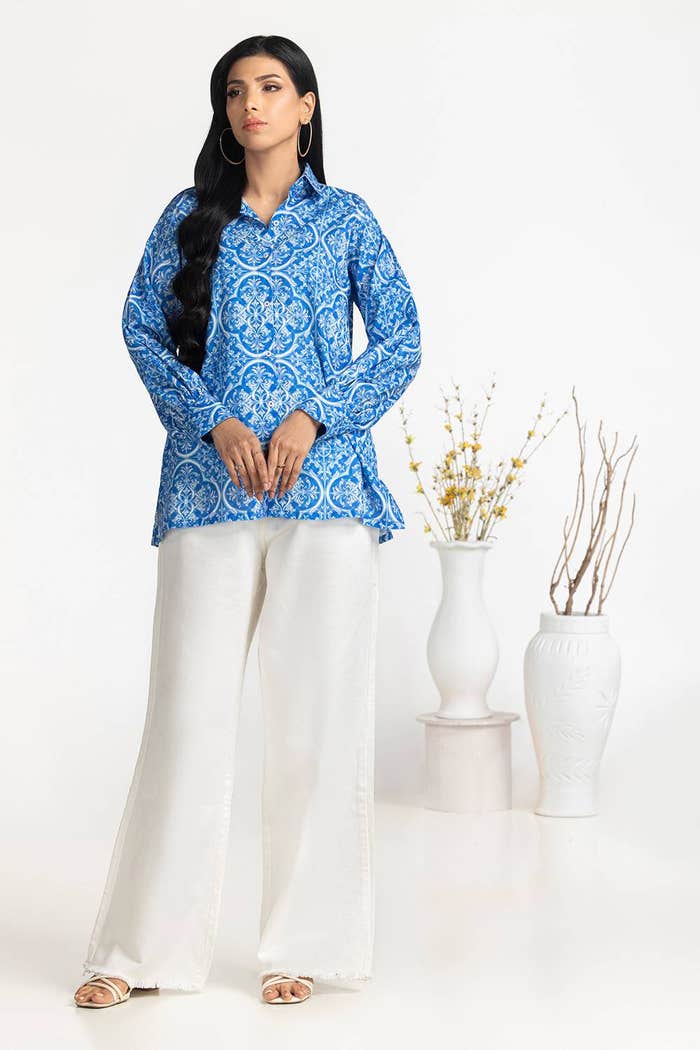
blue multi paisley top